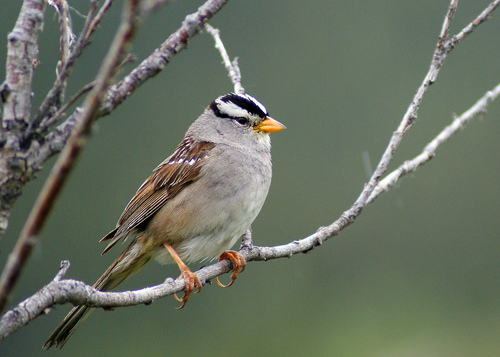
this bird has a bright orange beak with white and black stripes on its crown.
this bird has yellow bill, white superciliary, nape and belly.
small grey bird with brown feathers black and white head, long orange tarsus ans short to medium beak
this small gray bird has brown wings, black crown and white eyebrows.
this small bird has black and white eyebrows with brown and white wings.
this bird has a grayish white belly, orange tarsus and a black and white striped crown.
this small bird has orange feet and a short orange bill with a black and white crown and eyebrow.
this bird has wings that are brown and has a white bellya small bird with a grey belly and pointed beak.
this bird has wings that are brown and has a grey belly
Species: White Crowned Sparrow